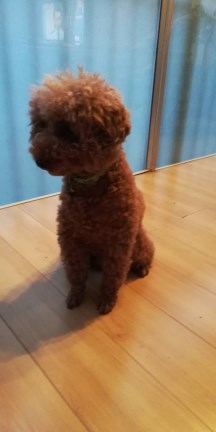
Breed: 2925-n000114-toy_poodle